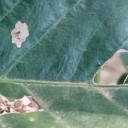
Label: Miner